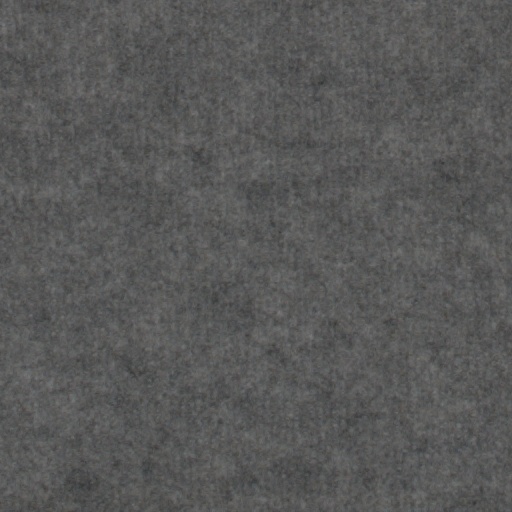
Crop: wheat